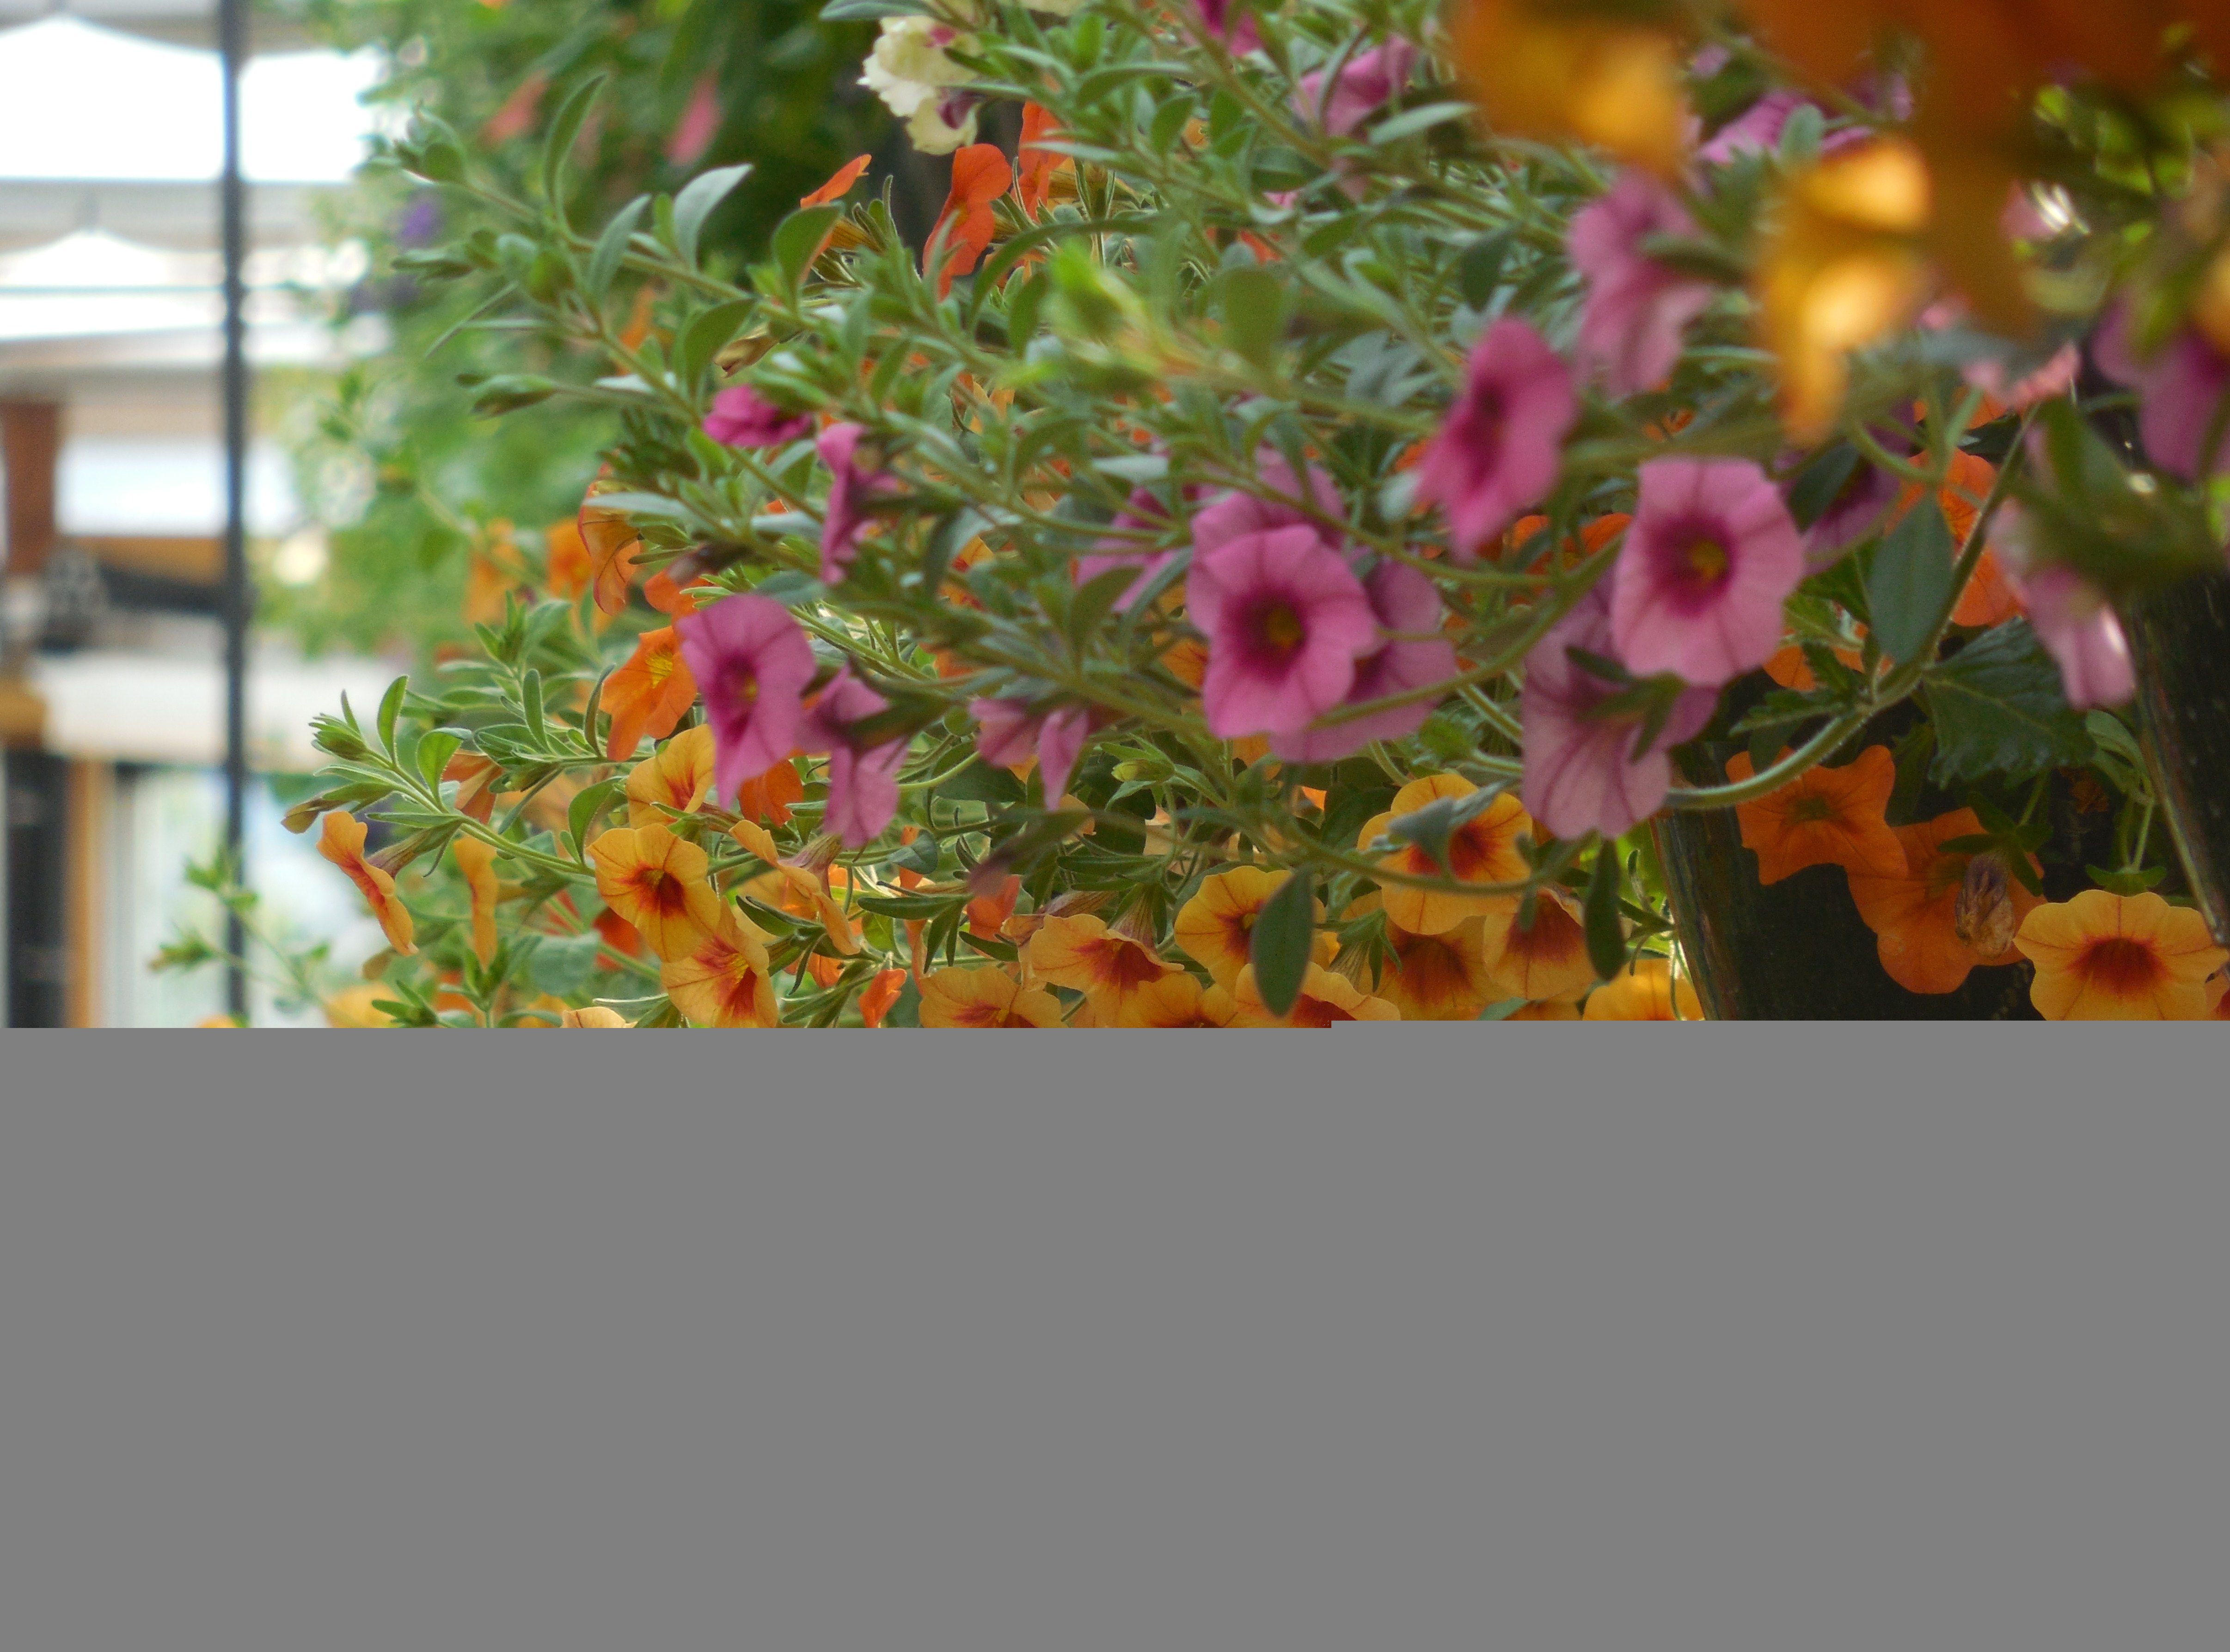
work, nature, blossom, growth, plant, house, leaf, flower, purple, petal, bloom, summer, environment, foliage, spring, green, color, botany, blooming, blue, business, yellow, agriculture, garden, flora, perennial, season, botanical, greenhouse, glasshouse, florist, greenery, flowers, leaves, landscaping, gardening, shrub, violet, bright, annual, baskets, horticulture, vibrant, floristry, flowering, begonia, floral design, hothouse, flower arranging, foliar, nursery garden, foliate